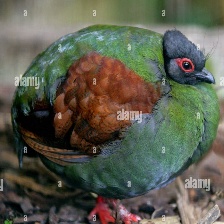
Species: CRESTED WOOD PARTRIDGE
Scientific name: ROLLULUS ROULOUL
ImageNet parent category: partridge